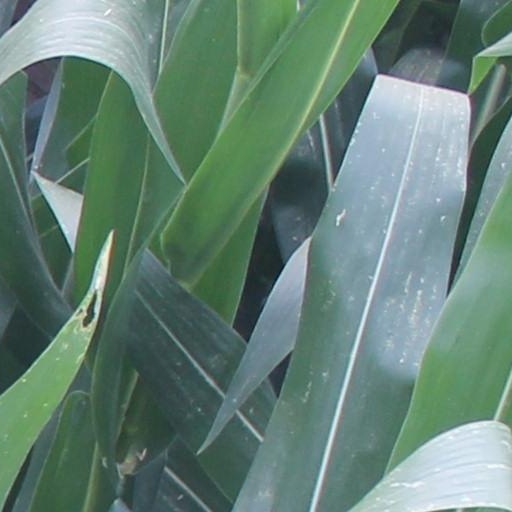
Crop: maize; corn